Christian Saba

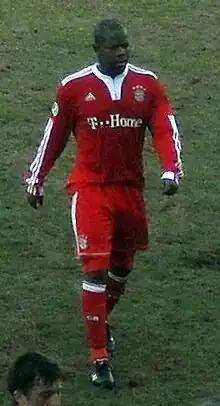
Saba in action for Bayern Munich II

Christian Saba (born 29 December 1978) is a Ghanaian former professional footballer who played as a central defender. He is the team official of Bayern Munich U19.